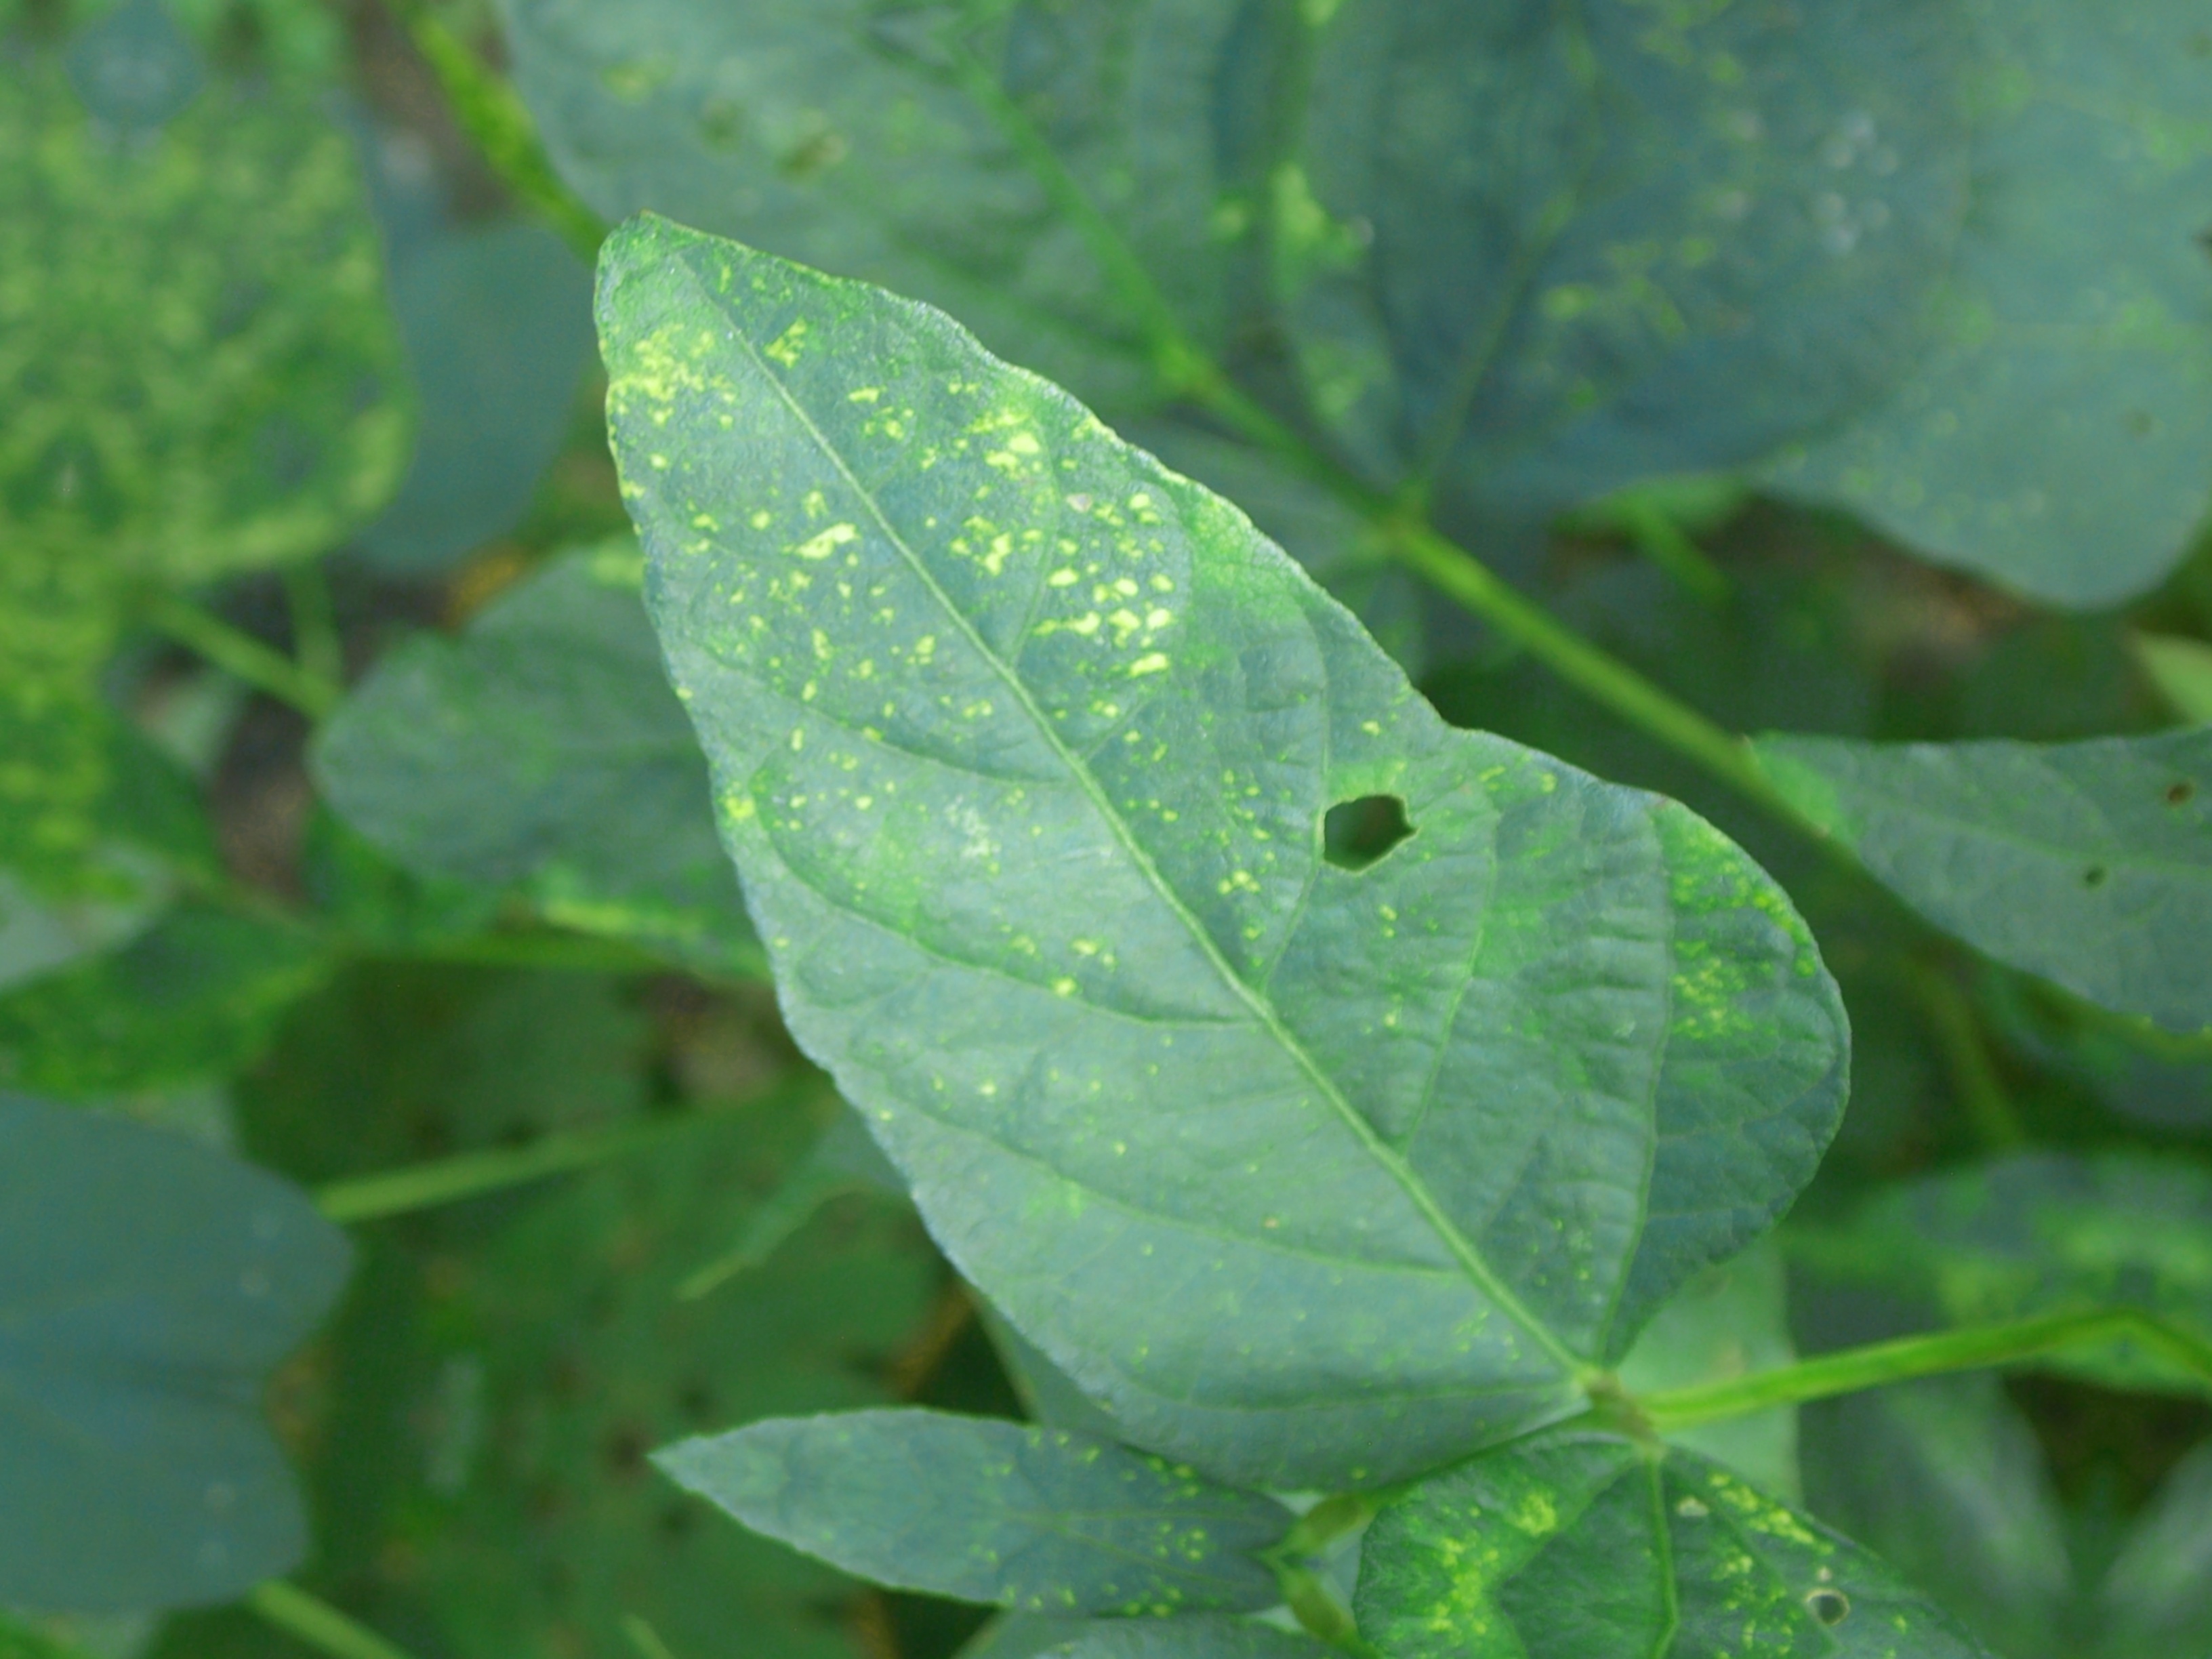
Label: Disease